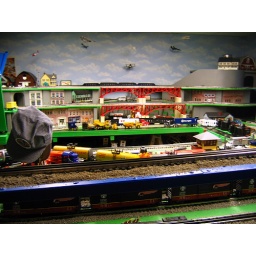
My dad's current train setup in the basement of the house in Lansing.